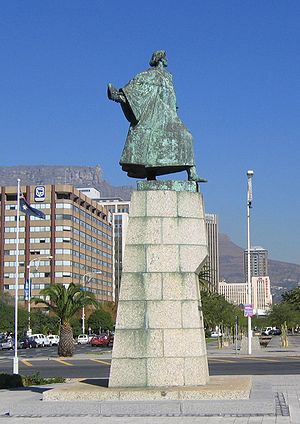
Bartolomeu Dias
Statue af Dias i Cape Town, Sydafrika
Bartolomeu Dias var en portugisisk opdagelsesrejsende som sejlede syd om Kap Det Gode Håb i 1488 som den første europæer, som vides at have gjort dette siden antikken.